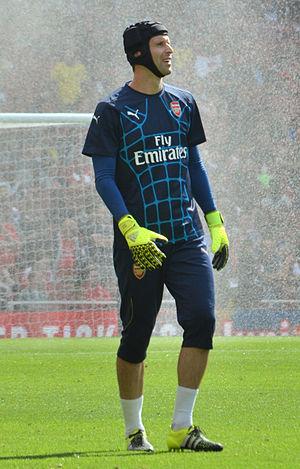
Petr Čech, né le 20 mai 1982 à Plzeň en Tchéquie, est un footballeur international tchèque qui évolue au poste de gardien de but entre 1999 et 2019.